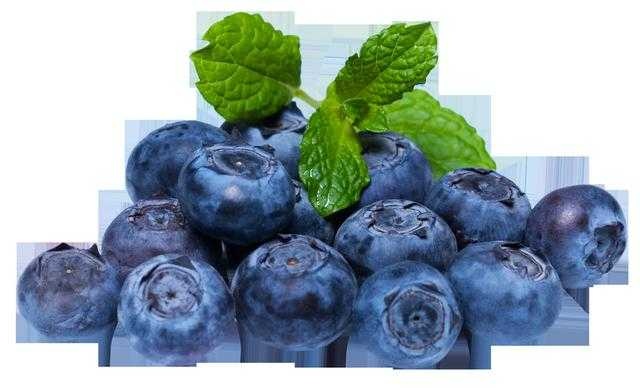
Label: Blueberry